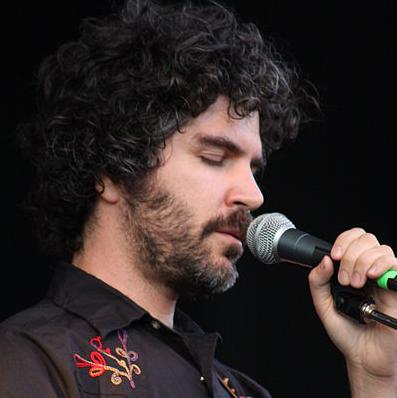
Age: 36